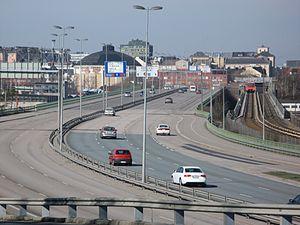
La Route régionale 170 est une route régionale finlandaise qui part de l'agglomération d'Helsinki et va jusqu'à Vaalimaa.